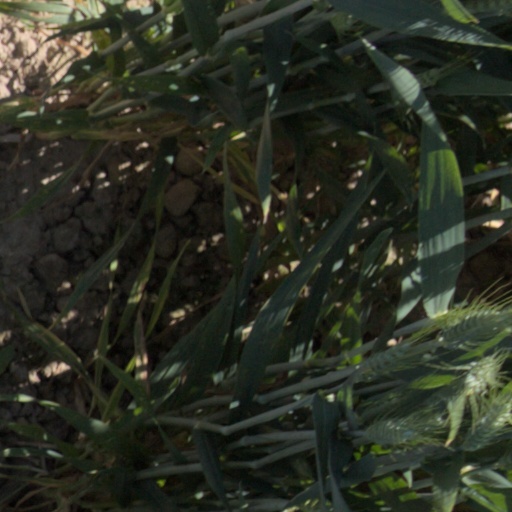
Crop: wheat